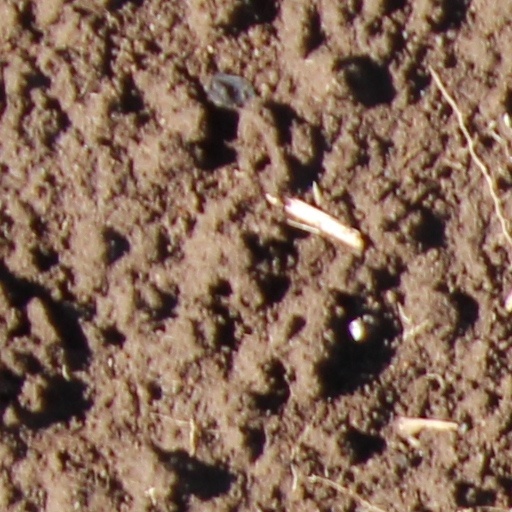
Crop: wheat